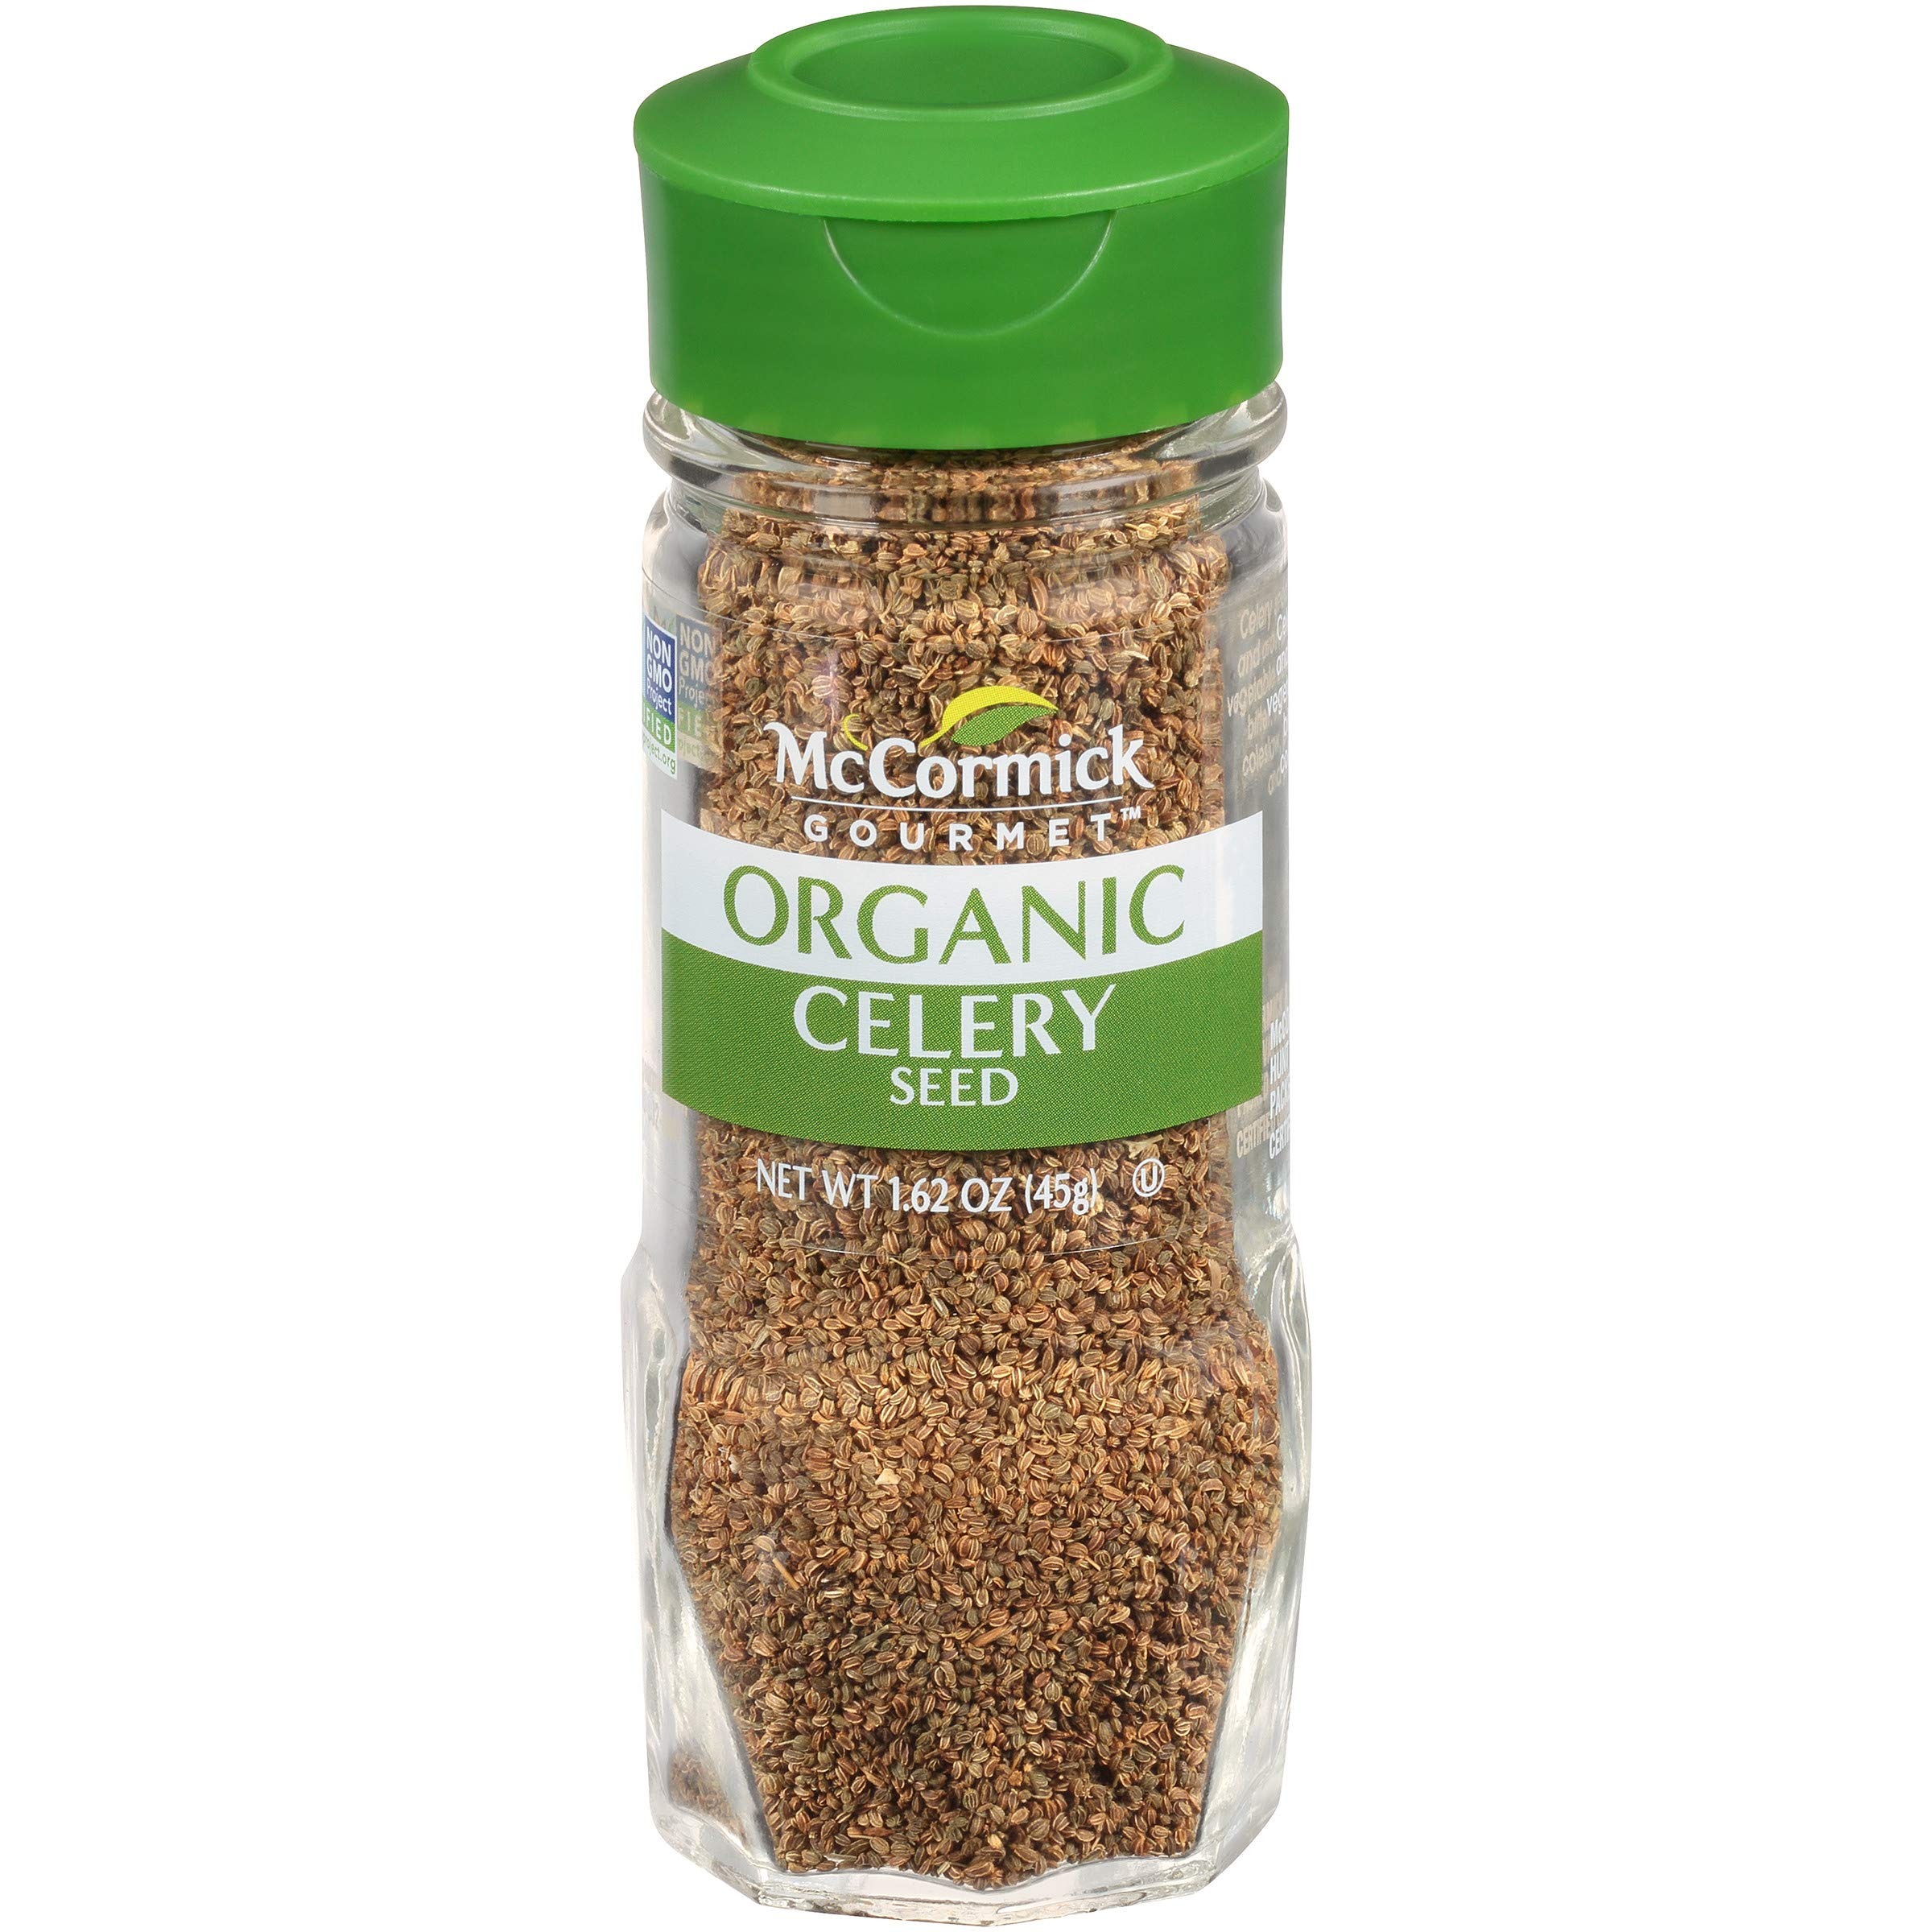
Item Name: McCormick Gourmet Organic Celery Seed, 1.62 oz
Bullet Point 1: Our carefully sourced celery seed is certified Organic and non GMO
Bullet Point 2: Add to brines and spice rubs for meat and poultry
Bullet Point 3: For coleslaw, potato salad or macaroni salad
Bullet Point 4: Use celery seed in pickling mixes for cucumbers and other vegetables
Bullet Point 5: McCormick Gourmet Organic Celery Seed is the secret ingredient to some of your family's favorite side dishes, from coleslaw to macaroni salad and potato salad. It’s a convenient way to impart the flavor of fresh celery without the chopping. These tiny, oblong brown seeds bring distinct bright grassy flavor along with mild crunch to your recipes. Add to soups and stews in place of chopped celery. Its warm, earthy flavor enhances tomato soups, barbecue sauce, salad dressing and seafood. Use celery seed in pickling mixes for cucumbers and other vegetables, and in brines and spice rubs for meat and poultry. The seed’s pungent, somewhat bitter flavor goes a long way, so a pinch is often all you need.
Value: 1.62
Unit: Ounce

Price: 6.36